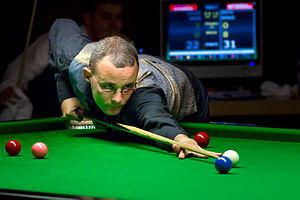
Martin Gould, né le 14 septembre 1981 à Harrow, est un joueur de snooker professionnel anglais.